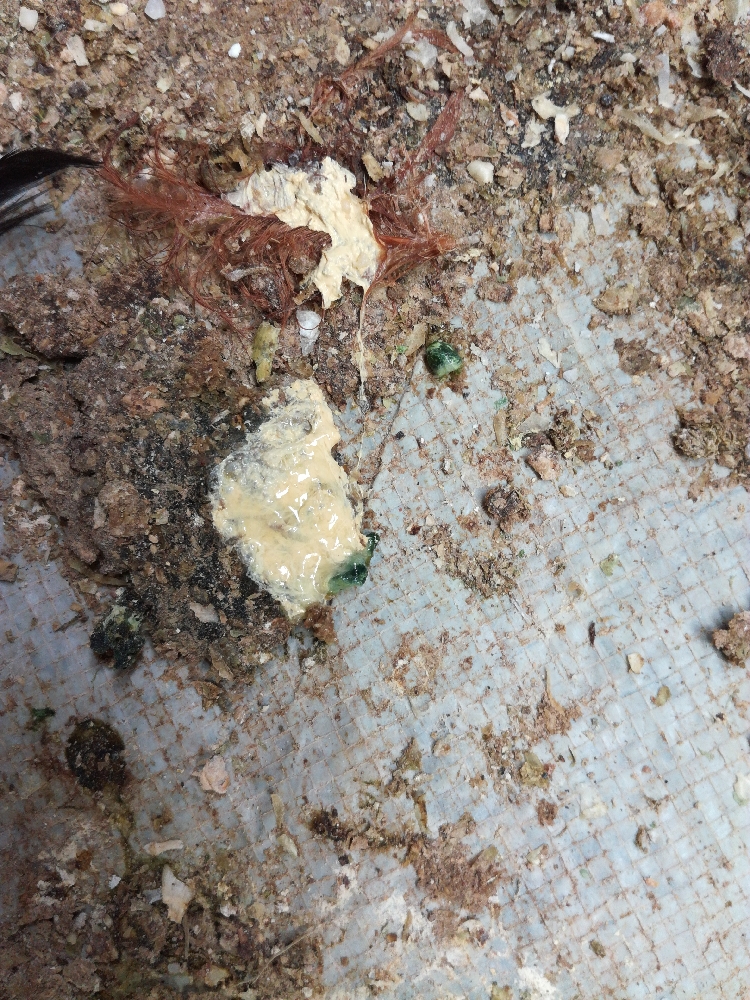
PCR-confirmed diagnosis: Newcastle disease